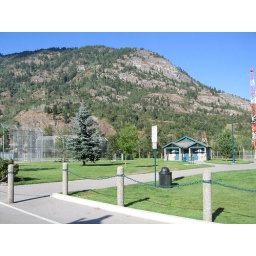
Inland ball field near the river-02